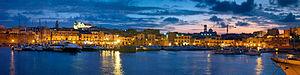
Bisceglie, Pouilles, Italie. Vue à partir de la jetée du port. Au centre gauche, la Cocathédrale San Pietro Apostolo vivement éclairée domine la ville.